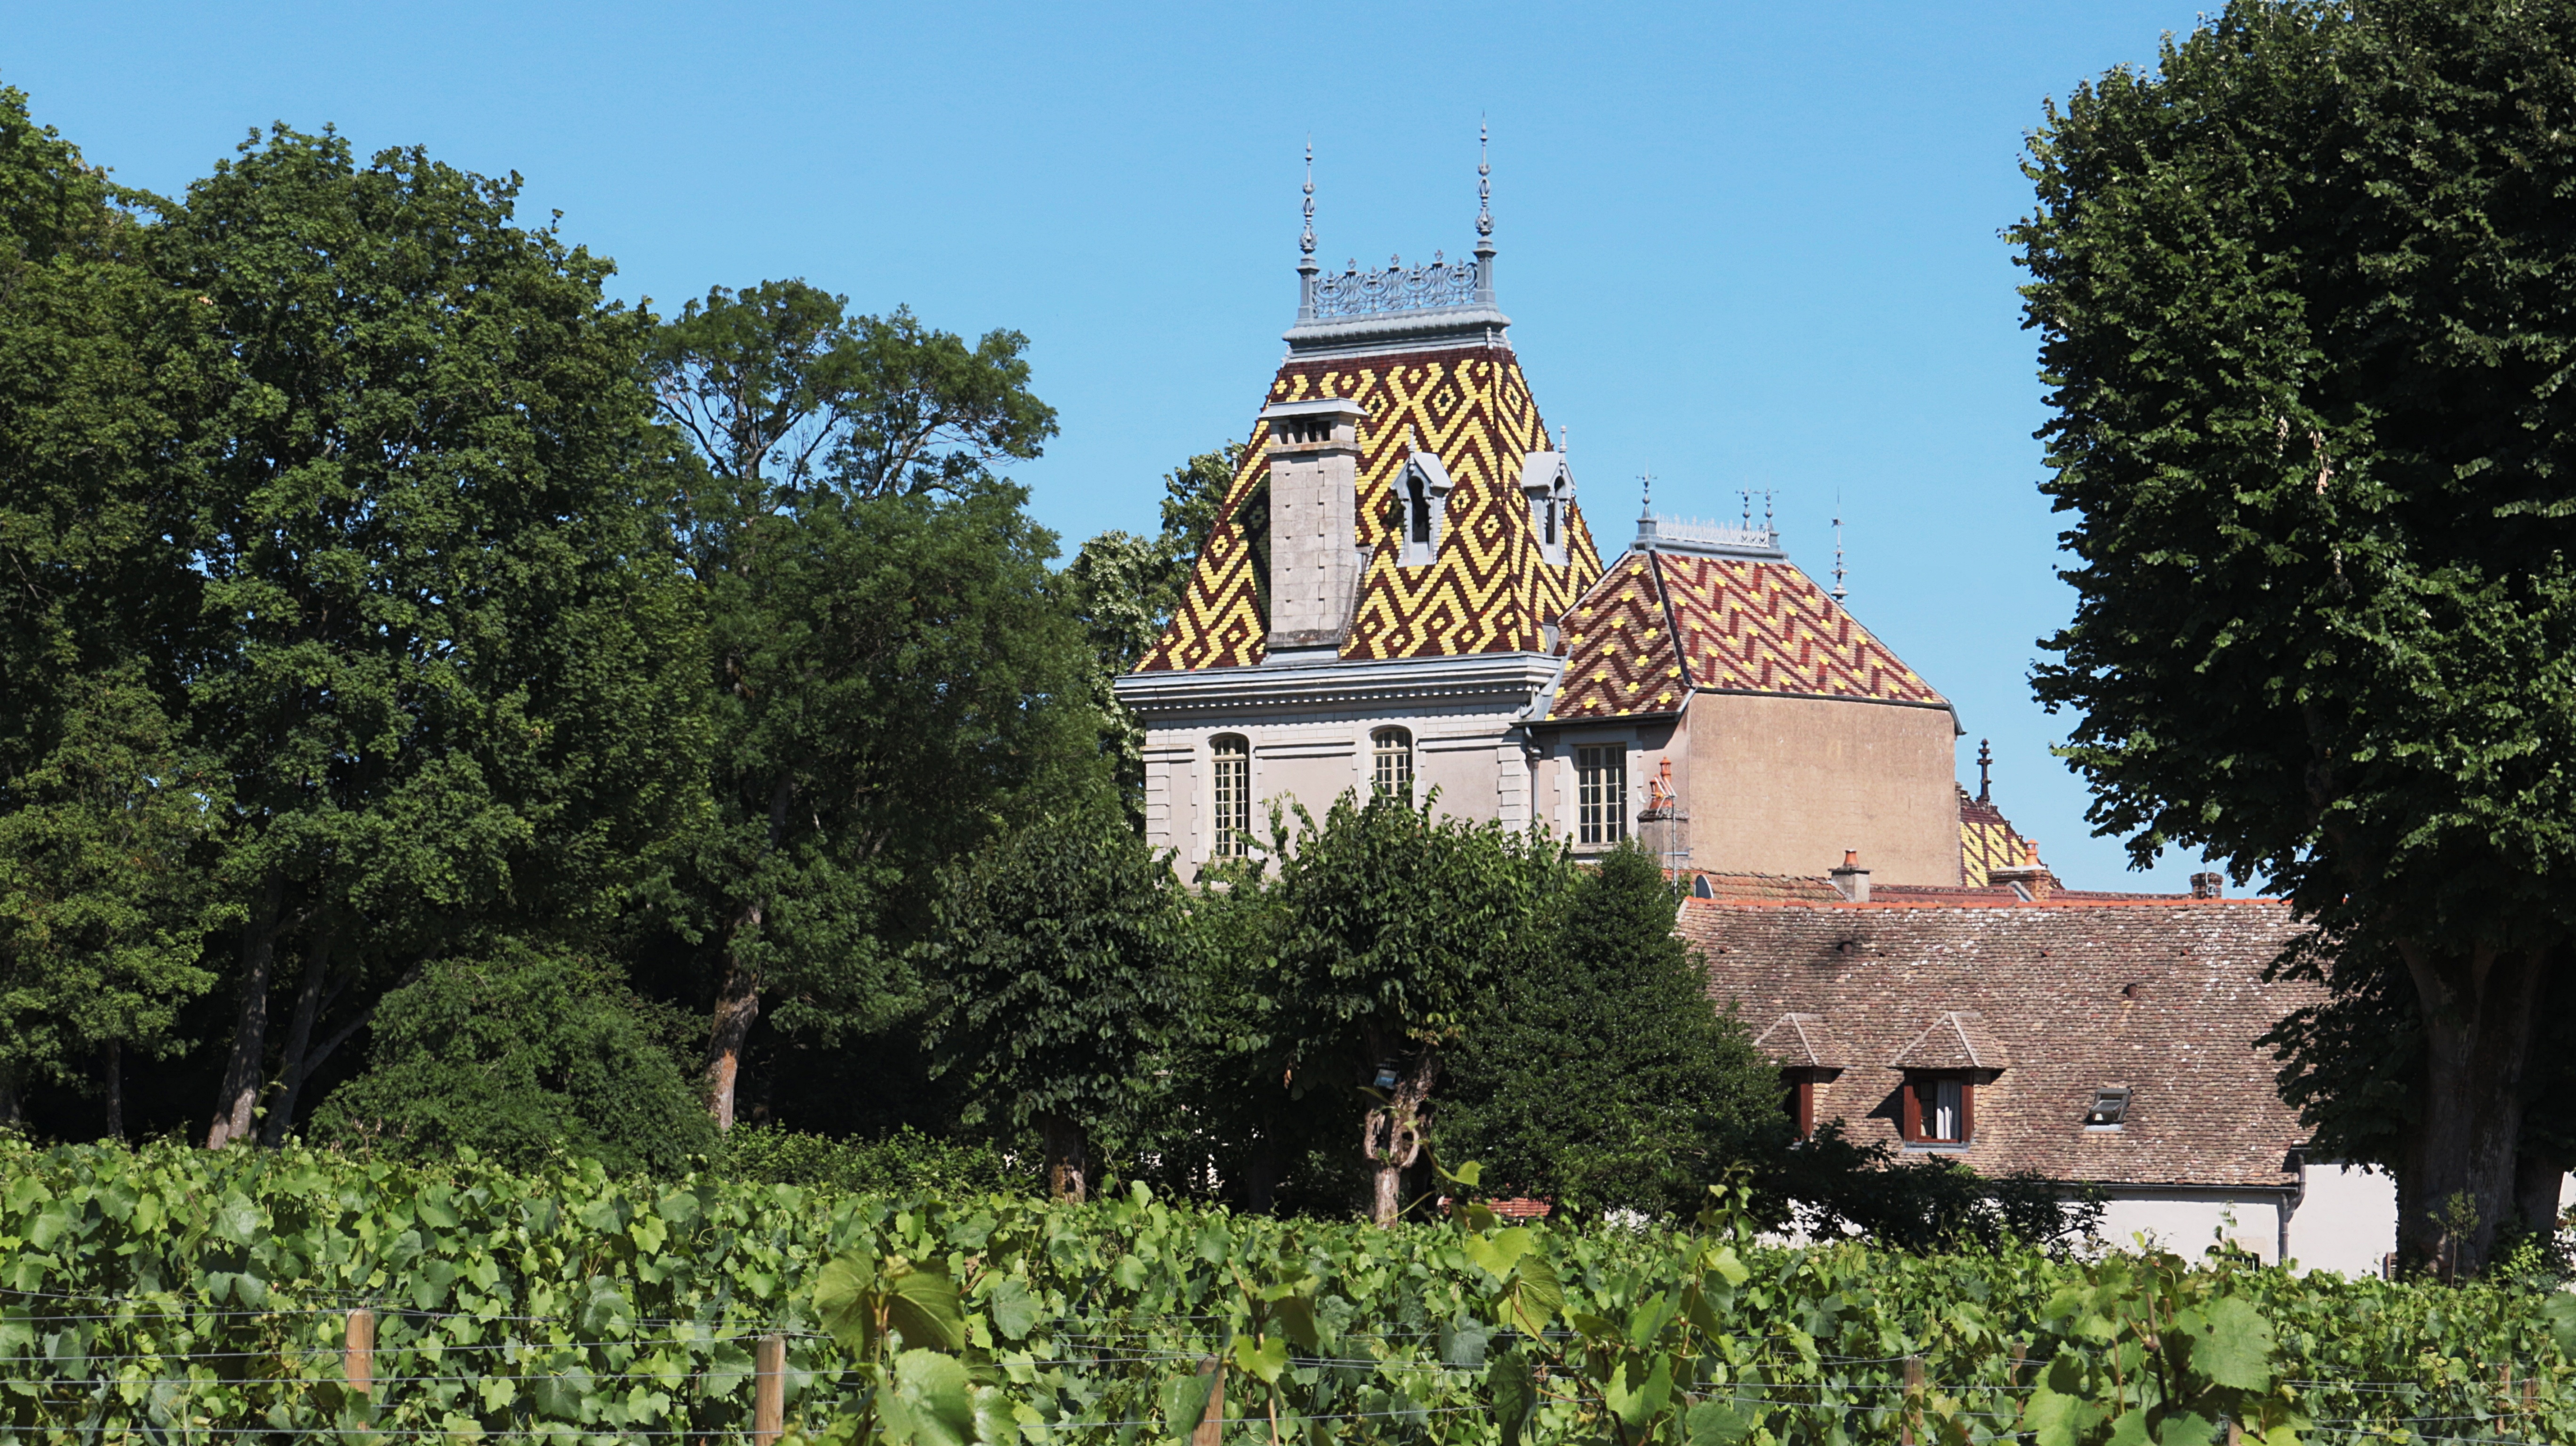
vine, vineyard, building, chateau, tower, castle, chapel, place of worship, vines, monastery, domain, grapes, estate, wines, burgundy, grand crus, aloxe corton